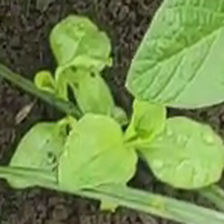
Weed species: Kena_(Commplina_benghalensio)